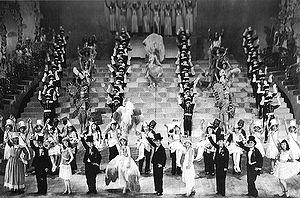
La revue Takarazuka est une revue ou compagnie de théâtre japonaise composée exclusivement de femmes non mariées.